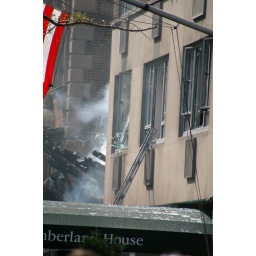
Firemen smash glass in apartment of adjoining building